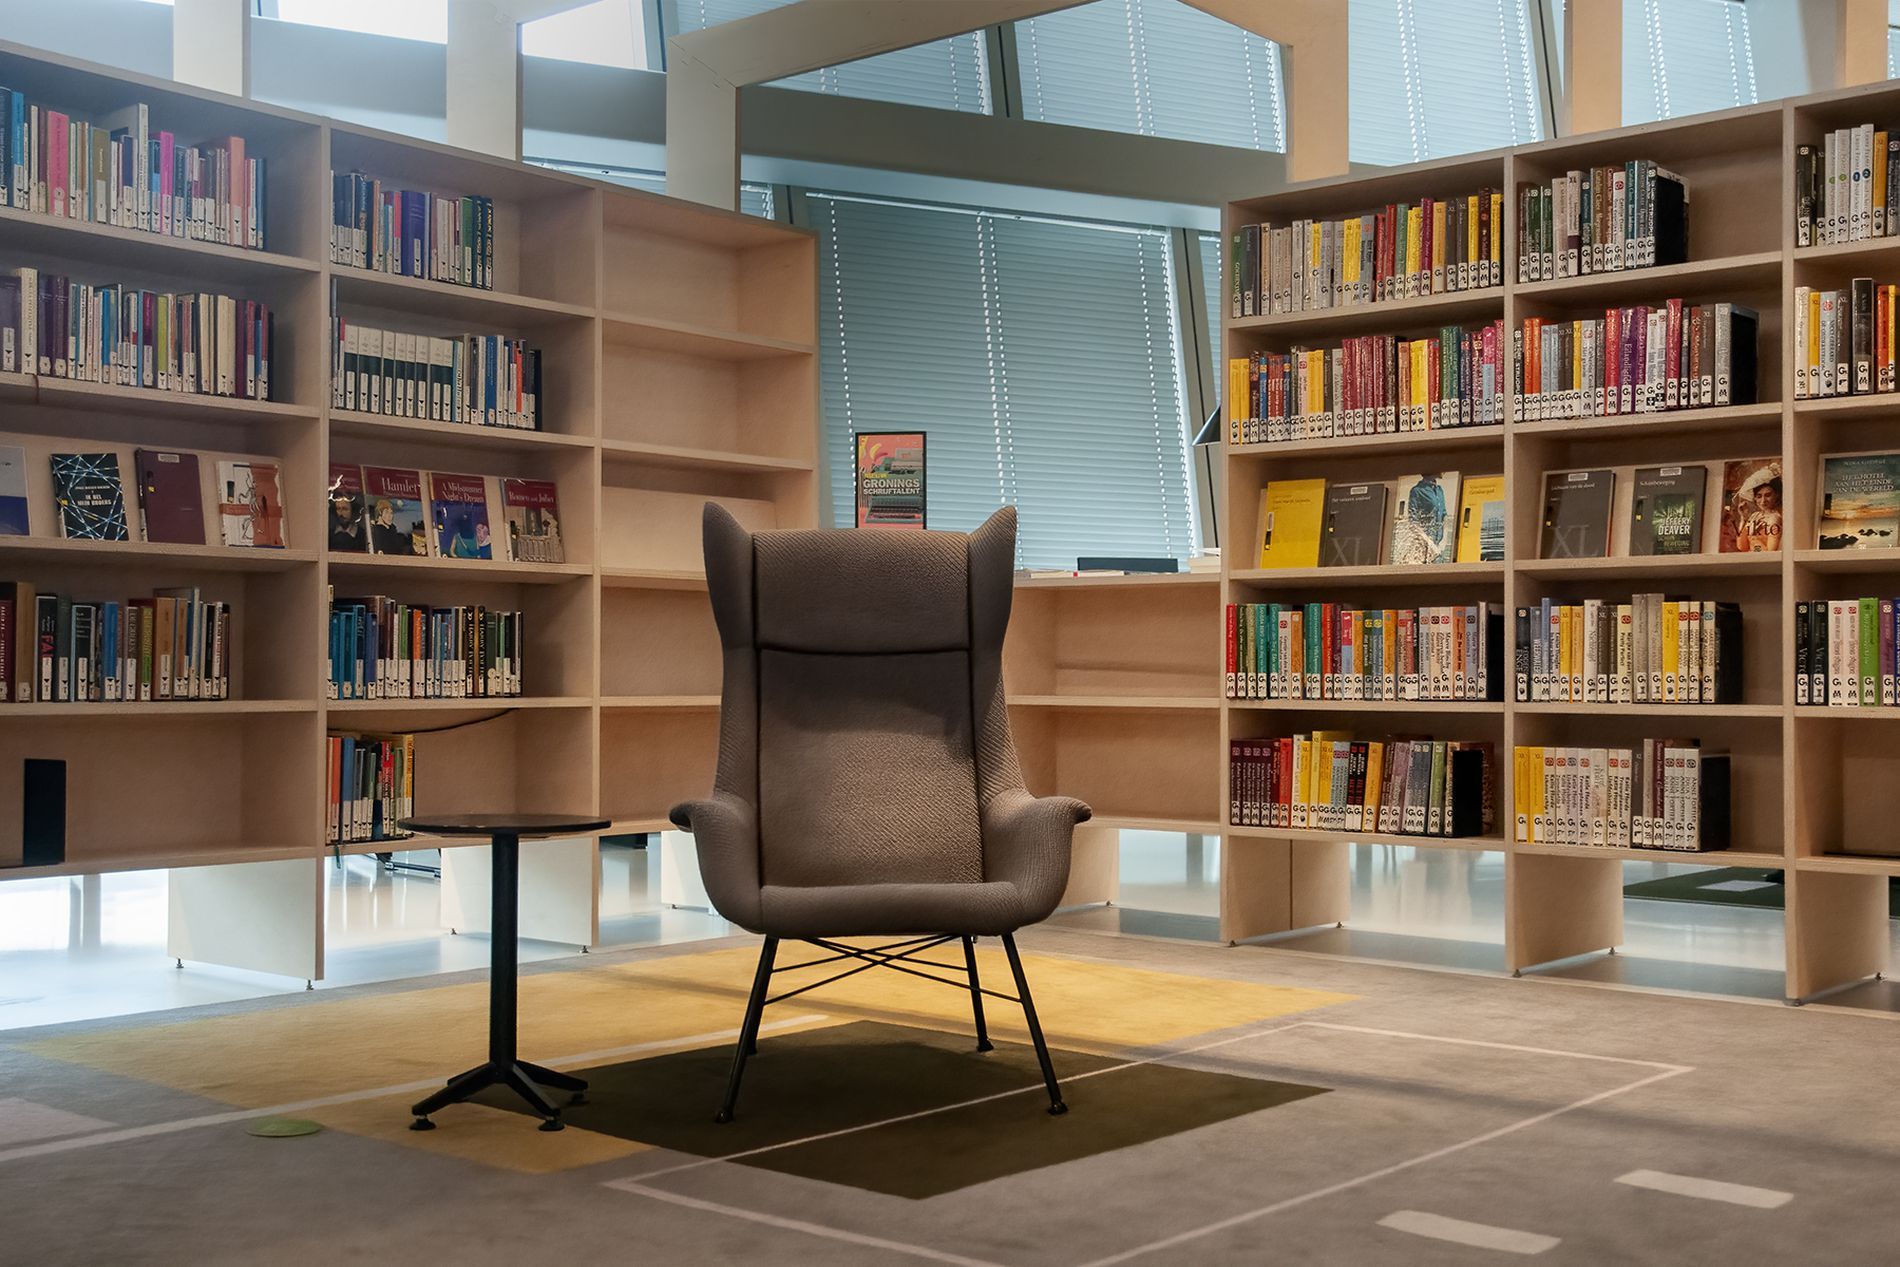
reading room
A cozy beige chair sits gracefully in the center of the reading room, accompanied by a small side table on its left. Both are perfectly placed inside a charming library room filled with colorful, well-arranged books. Behind them closed windows
landscape Photography taken at a wide angle, balanced composition with the chair and table centered against the bookshelf and window backdrop. in natural daylight, throw windows add a calm and homely atmosphere to the scene. in a color palette of colorful books, warm neutrals, muted browns, and creams.
Labels: Furniture, Bookcase, Chair, Book, Indoors, Library, Publication, chair, Side Table, Colorful Books, Closed Window, Reading Room, reading Room, books
Camera: NIKON CORPORATION NIKON D300
Lens: 16.0-85.0 mm f/3.5-5.6, AF-S DX VR Zoom-Nikkor 16-85mm f/3.5-5.6G ED
Aperture: F4
Exposure: 1/125 sec
ISO: 1600
Focal length: 25.0 mm